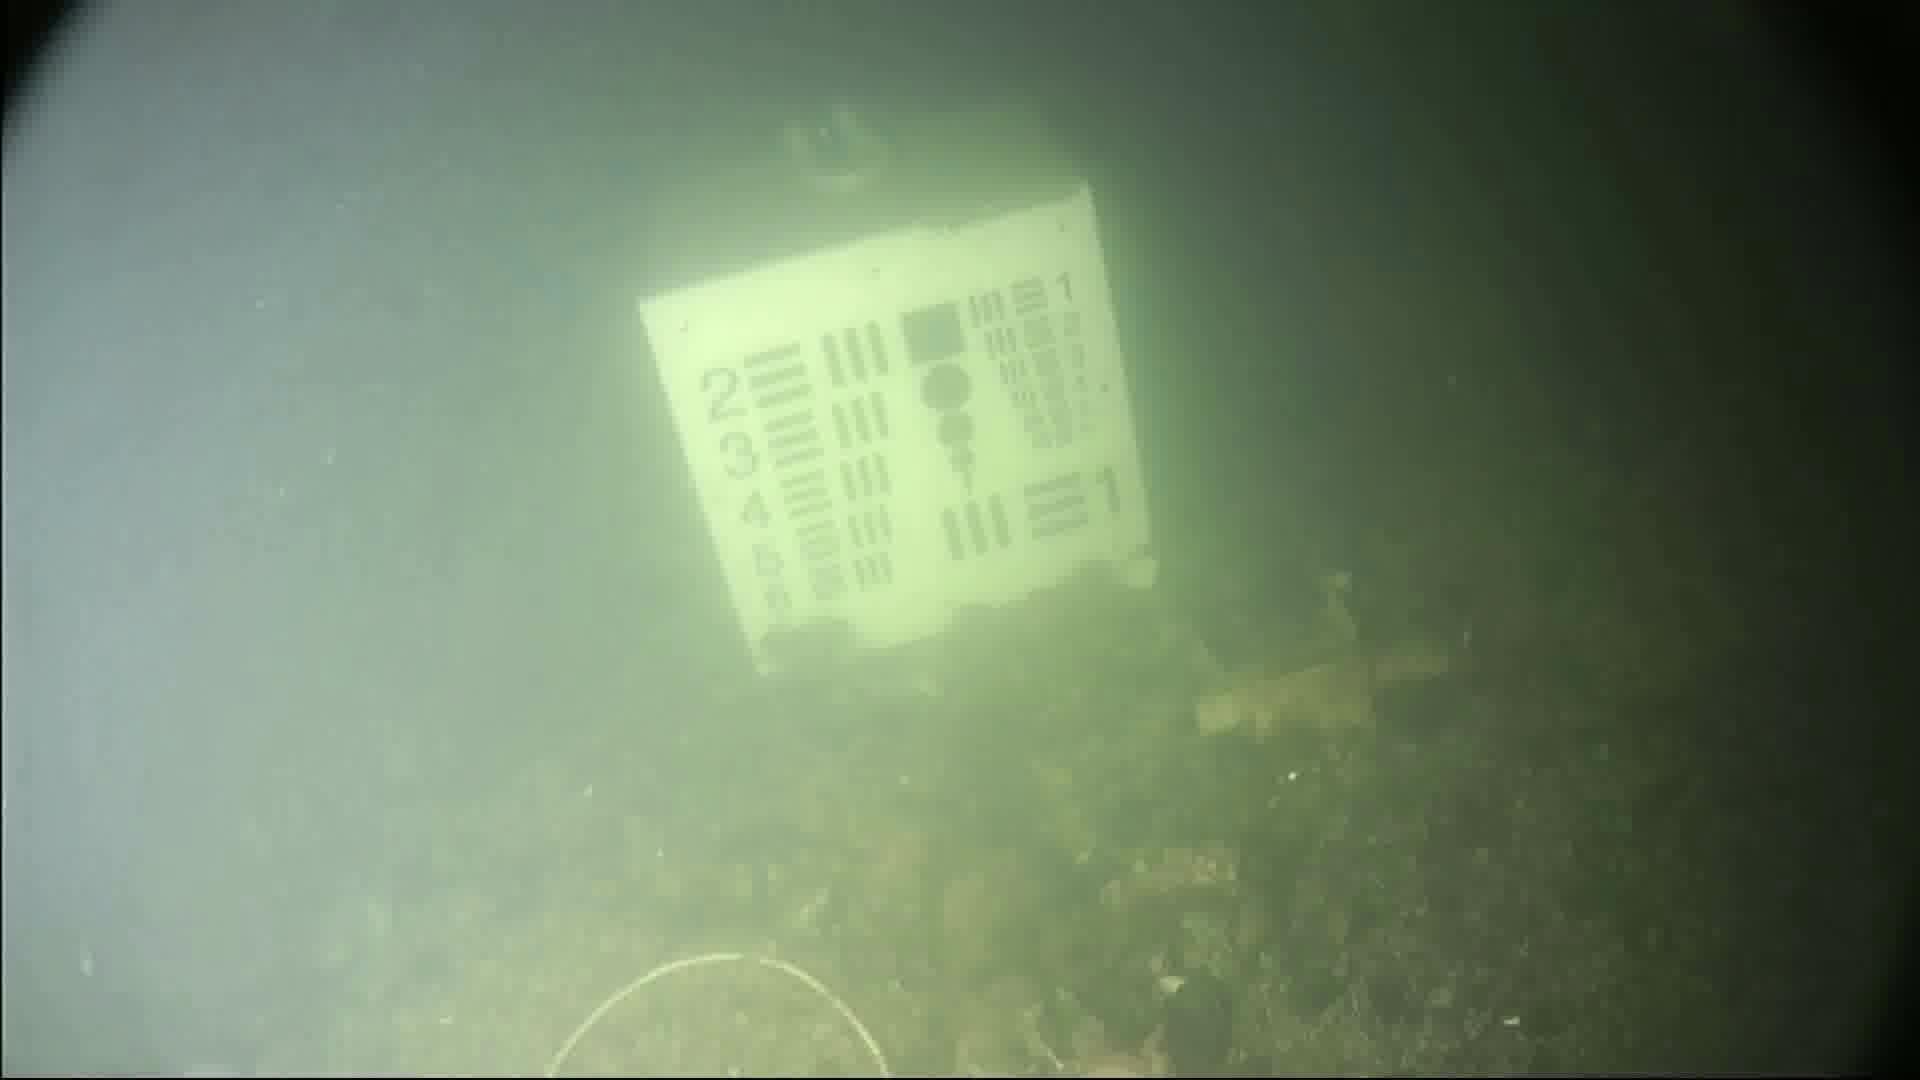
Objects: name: crab